American propaganda during World War II

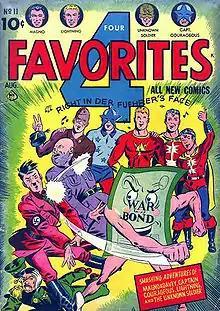
Cover of the August 1943 issue of the "Four Favorites" showing an anthropomorphized war bond beating Tojo, Hitler, and Mussolini. The heroes on the cover are shown singing Spike Jones' hit song "Der Fuehrer's Face".

Just as is done today, editorial cartoonists sought to sway public opinion. For example, Dr. Seuss supported interventionism even before the attack on Pearl Harbor.